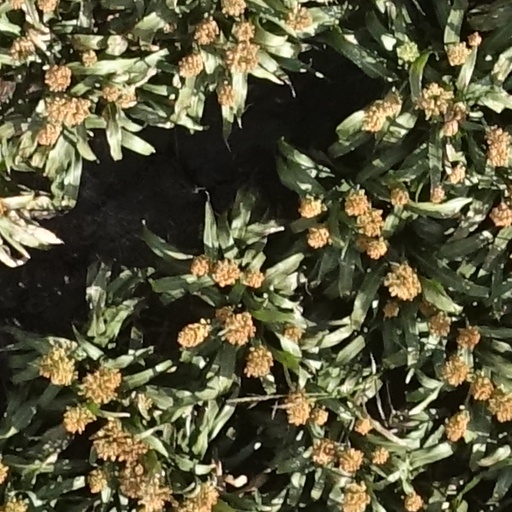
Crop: sorghum